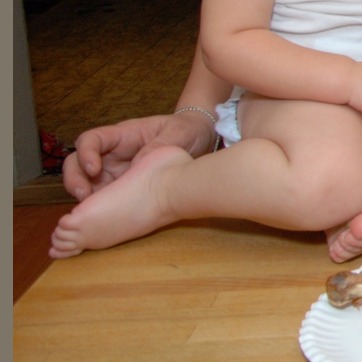
Material: skin